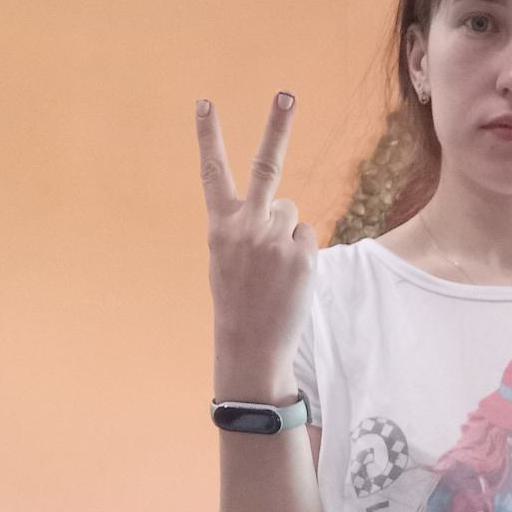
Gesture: peace_inverted